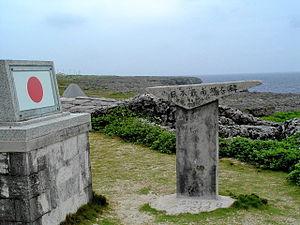
Le Nouveau Tom Sawyer est un seinen manga de UME, duo composé de Takahiro Ozawa et Asako Seo, prépublié entre avril 2011 et juin 2014 dans le magazine Monthly Comic @Bunch et publié par l'éditeur Shinchōsha en trois volumes reliés sortis entre juillet 2012 et juillet 2014. La version française est éditée par Komikku Éditions en trois tomes sortis entre juin 2014 et janvier 2015.
Le domaine de Ryūkyū est un domaine éphémère du Japon dans la zone de l'actuelle préfecture d'Okinawa et d'autres îles du Pacifique au bord de la mer de Chine orientale. L'histoire du domaine ne s'étend que de 1872 jusqu'en 1879.
Hateruma est une île de l'archipel des Îles Yaeyama au sud-ouest du Japon, faisant partie de l'archipel Sakishima, avec les îles Miyako à l'est et les îles Senkaku plus au nord, et donc des îles Ryūkyū.